Brian McBride

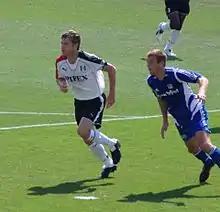
McBride playing for Fulham in 2005

In January 2004, Premier League club Fulham bought McBride's rights from MLS for $1.5 million. He played 18 games during the last half of the 2003–04 season, scoring a total of five goals. In 2004–05, he played 31 league games and six cup games, scoring six league and three cup goals. In 2005–06, he played 38 league games and one cup game, scoring ten league goals and one cup goal. McBride's original contract with Fulham continued only through the 2005–06 season. However, on March 10, 2006, he signed a one-year extension which took him through the end of the 2006–07 season. On February 2, 2007, he signed yet another one-year extension, taking him through the 2007–2008 season.